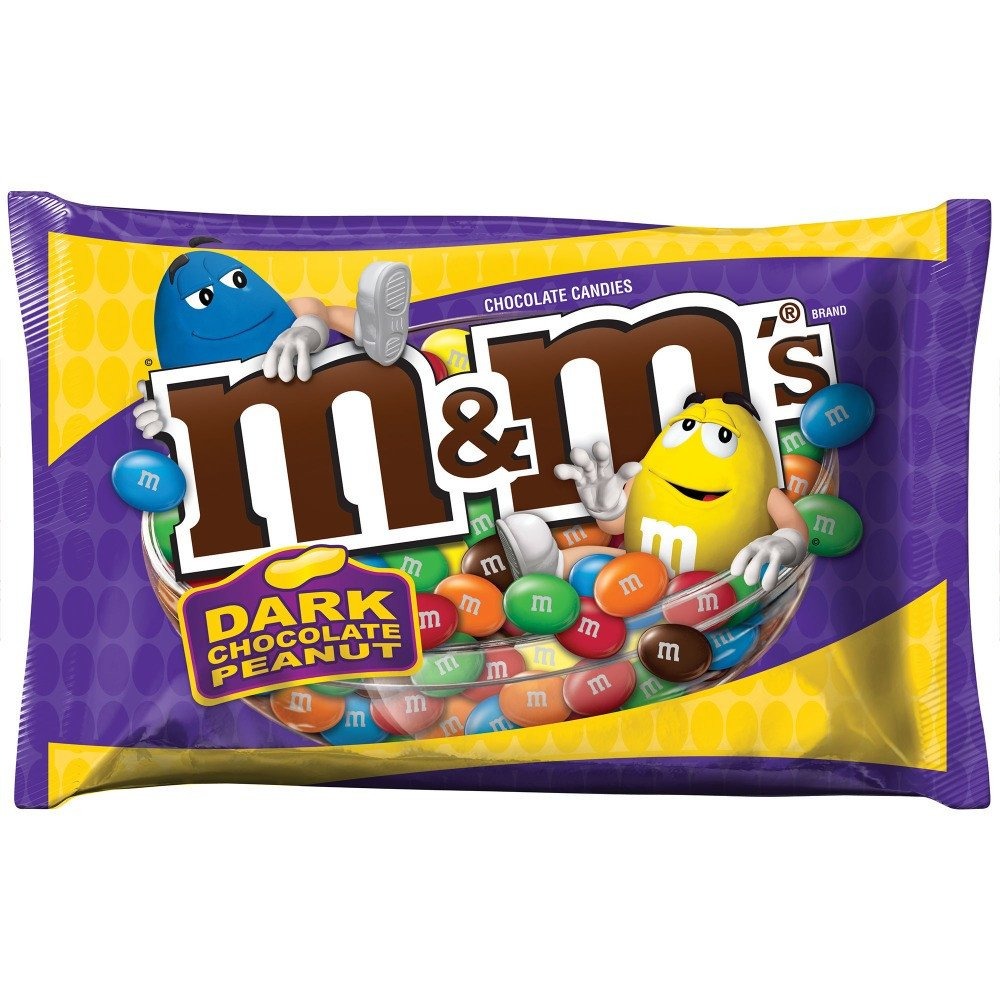
Item Name: M&M's Peanut Dark Chocolate Candy 19.2-Ounce Bag (Pack of 4)
Bullet Point 1: Contains four (4) 19.2-ounce bags of M&M'S Peanut Dark Chocolate Candy
Bullet Point 2: Enjoy an irresistible candy made with real peanuts and dark chocolate and surrounded by a colorful candy shell
Bullet Point 3: Peanut M&M'S Candy also is the perfect snack to share with family and friends as movie candy
Bullet Point 4: Peanut M&M'S Chocolate Candy is a little nutty, a lot tasty and always full of fun
Bullet Point 5: This classic chocolate candy with peanuts will brighten your day
Value: 76.8
Unit: ounce

Price: 13.805